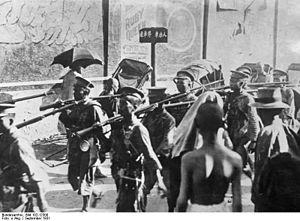
L'expédition du Nord est une campagne militaire menée entre 1926 et 1928 par le Kuomintang, sous la direction du Généralissime Tchang Kaï-chek. Son principal objectif était d'unifier la Chine sous son contrôle en mettant fin au gouvernement de Beiyang ainsi qu'au pouvoir des seigneurs de la guerre locaux. Elle a conduit à la réunification chinoise de 1928 et au début de la « décennie de Nankin ».
Les uniformes et armes des armées chinoises sont les tenues militaires et les armements des combattants et soldats chinois depuis l'époque de la première guerre de l'opium jusqu'à l'avènement de la République populaire de Chine.